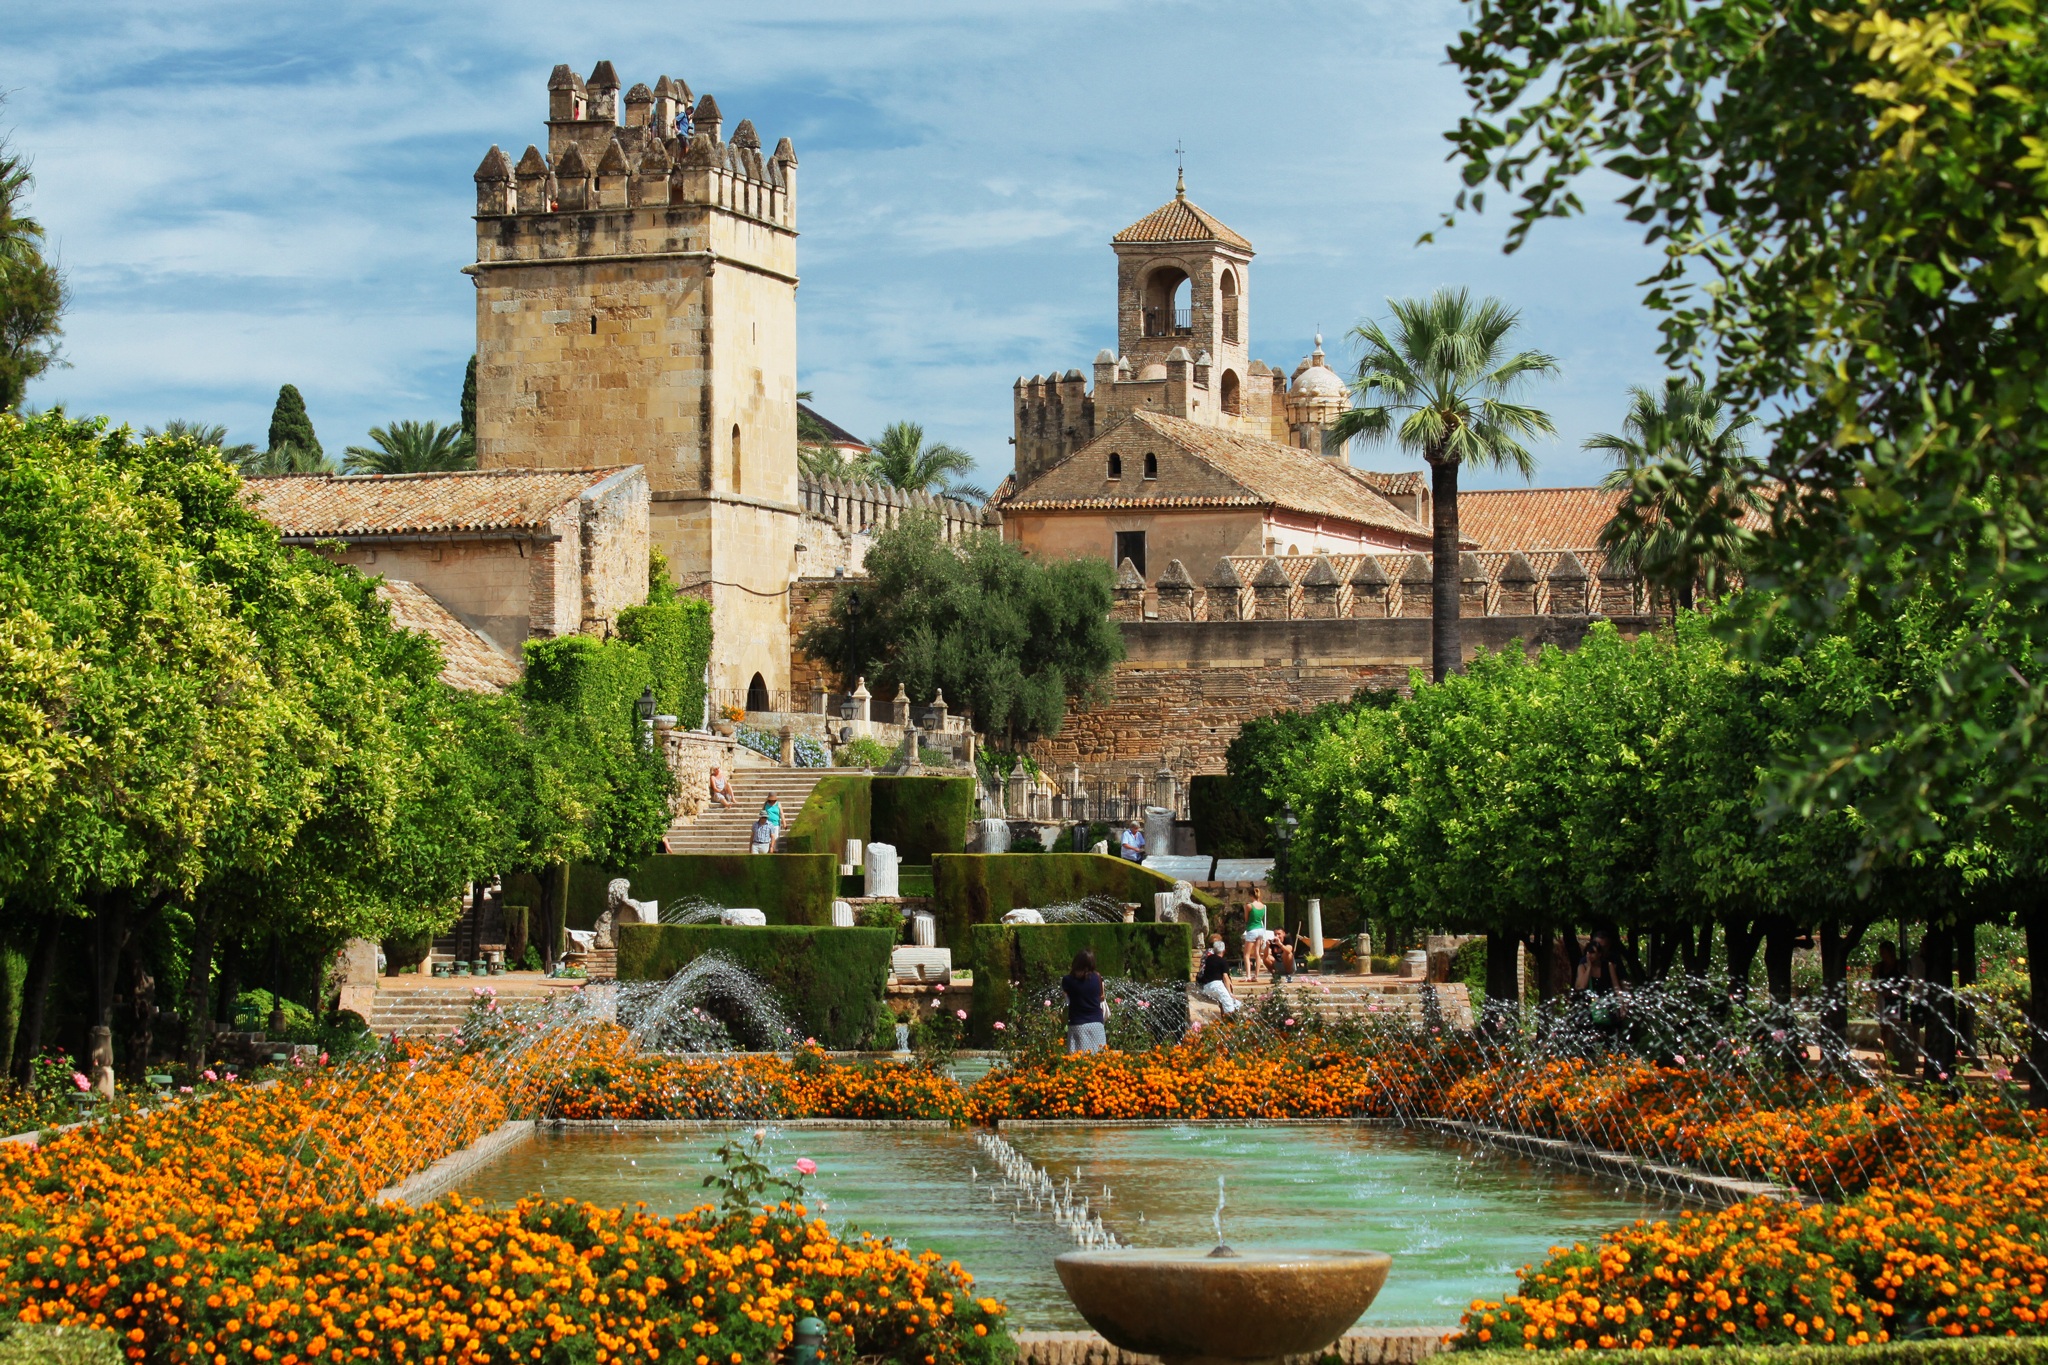
outdoor, mansion, flower, town, chateau, palace, old, tourist, travel, europe, plaza, park, landmark, exterior, historic, garden, tourism, spain, fountain, town square, famous, spanish, estate, water feature, cordoba, alcazar de los reyes cristianos